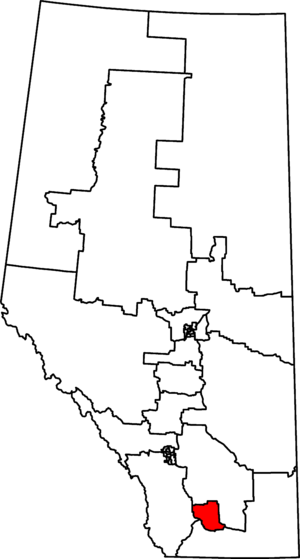
Lethbridge est une circonscription électorale fédérale canadienne dans la province de l'Alberta. Elle a été créée en 1914 d'une partie de Macleod.